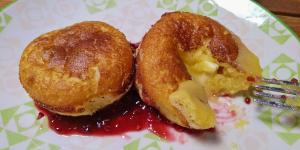
coulant de chocolate blanco